S bridge

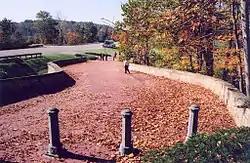
The Fox Run S bridge in New Concord, Ohio.

An S bridge is a bridge whose alignment follows a reverse curve, shaped roughly like a shallow letter S in plan, used in early 19th-century road construction in the United States. They were generally used for crossing small, curving streams with uneven banks. Several of these bridges are found in and around the New Concord, Ohio area.